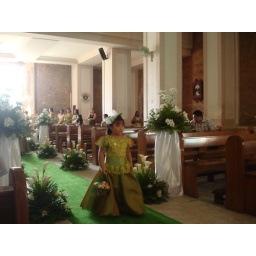
flower girl in the color of a leaf